Canton 10

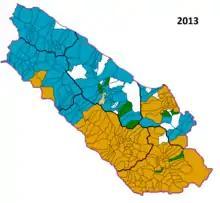
Ethnic composition of Canton 10 in 2013. Serbs in blue, Croats in orange, Bosniaks in green

The Cantonal Assembly (Bosnian and ) is the parliament of the Canton 10. It consists of 25 representatives elected by proportional representation for four-year terms of office.